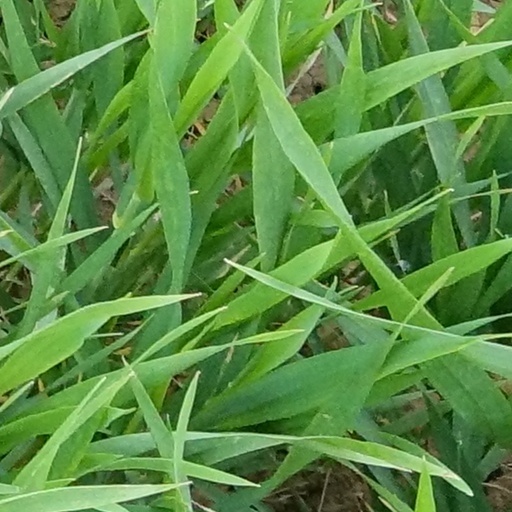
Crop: wheat